First Russian Antarctic Expedition

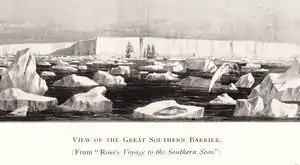
Ross Ice Shelf that was discovered by James Ross in 1841

On January 24 (February 5), 1821, on the South Shetland Islands, 42-year-old Bellingshausen met with 21-year old Nathaniel Palmer who was at that time the head of local industrial sealers. As it turned out to be in the 20th century, this meeting was fateful. As later Bulkeley noted, it was similar to a rendezvous of Matthew Flinders and Nicolas Baudin. Since original diaries and travel journals of "Vostok" had not been preserved, Bellingshausen's own evidence of a meeting with Palmer is on the 14th sheet of the report. On January 24, the sloop was in the strait between the islands Livingston and Deception. According to Bellingshausen's description, the conversation was about fur seals' fishing prospects and anchors of Theil Island: "the strait in which we saw eight anchored vessels, was closed from all winds, has a depth of seventeen fathoms, soil – liquid sludge; from the quality of this soil ships often drift even from two anchors. Two English and one American vessel got torn from anchors and wrecked". In his diary, Novosilsky especially emphasized that Bellingshausen and Palmer did not talk about anything else. In the original of "Dvukratnykh izyskanii" (1831), Palmer's second name was misspelt as "Palmor", which was presumably a consequence of literary editing. On the contrary, Palmer's original journal (and others' sealers) is stored at the Library of Congress. In later American descriptions of the second half of the 19th century, Palmer was mentioned as the discoverer of Antarctica, which was primarily based on his own memoirs of 1876. At the same time, a highly controversial question was the exchange of information between Bellingshausen and Palmer. Frank Debenham suggested that Bellingshausen found out about the existence of the Southern continent from Palmer, but did not fully understand him due to the lack of knowledge of English language. Then, American researchers cast doubt on Palmer's memoirs, since Bellingshausen had a legal agreement to research Southern continent, and could not help but try to verify the information received from the industrialist. Palmer was not a good cartographer or navigator, and his claims on the meeting on the Deception islands are refuted by the Bellingshausen's report card, on which there are no signs of caldera.